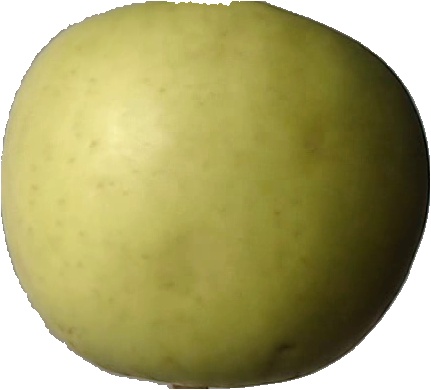
Label: apple_golden_3